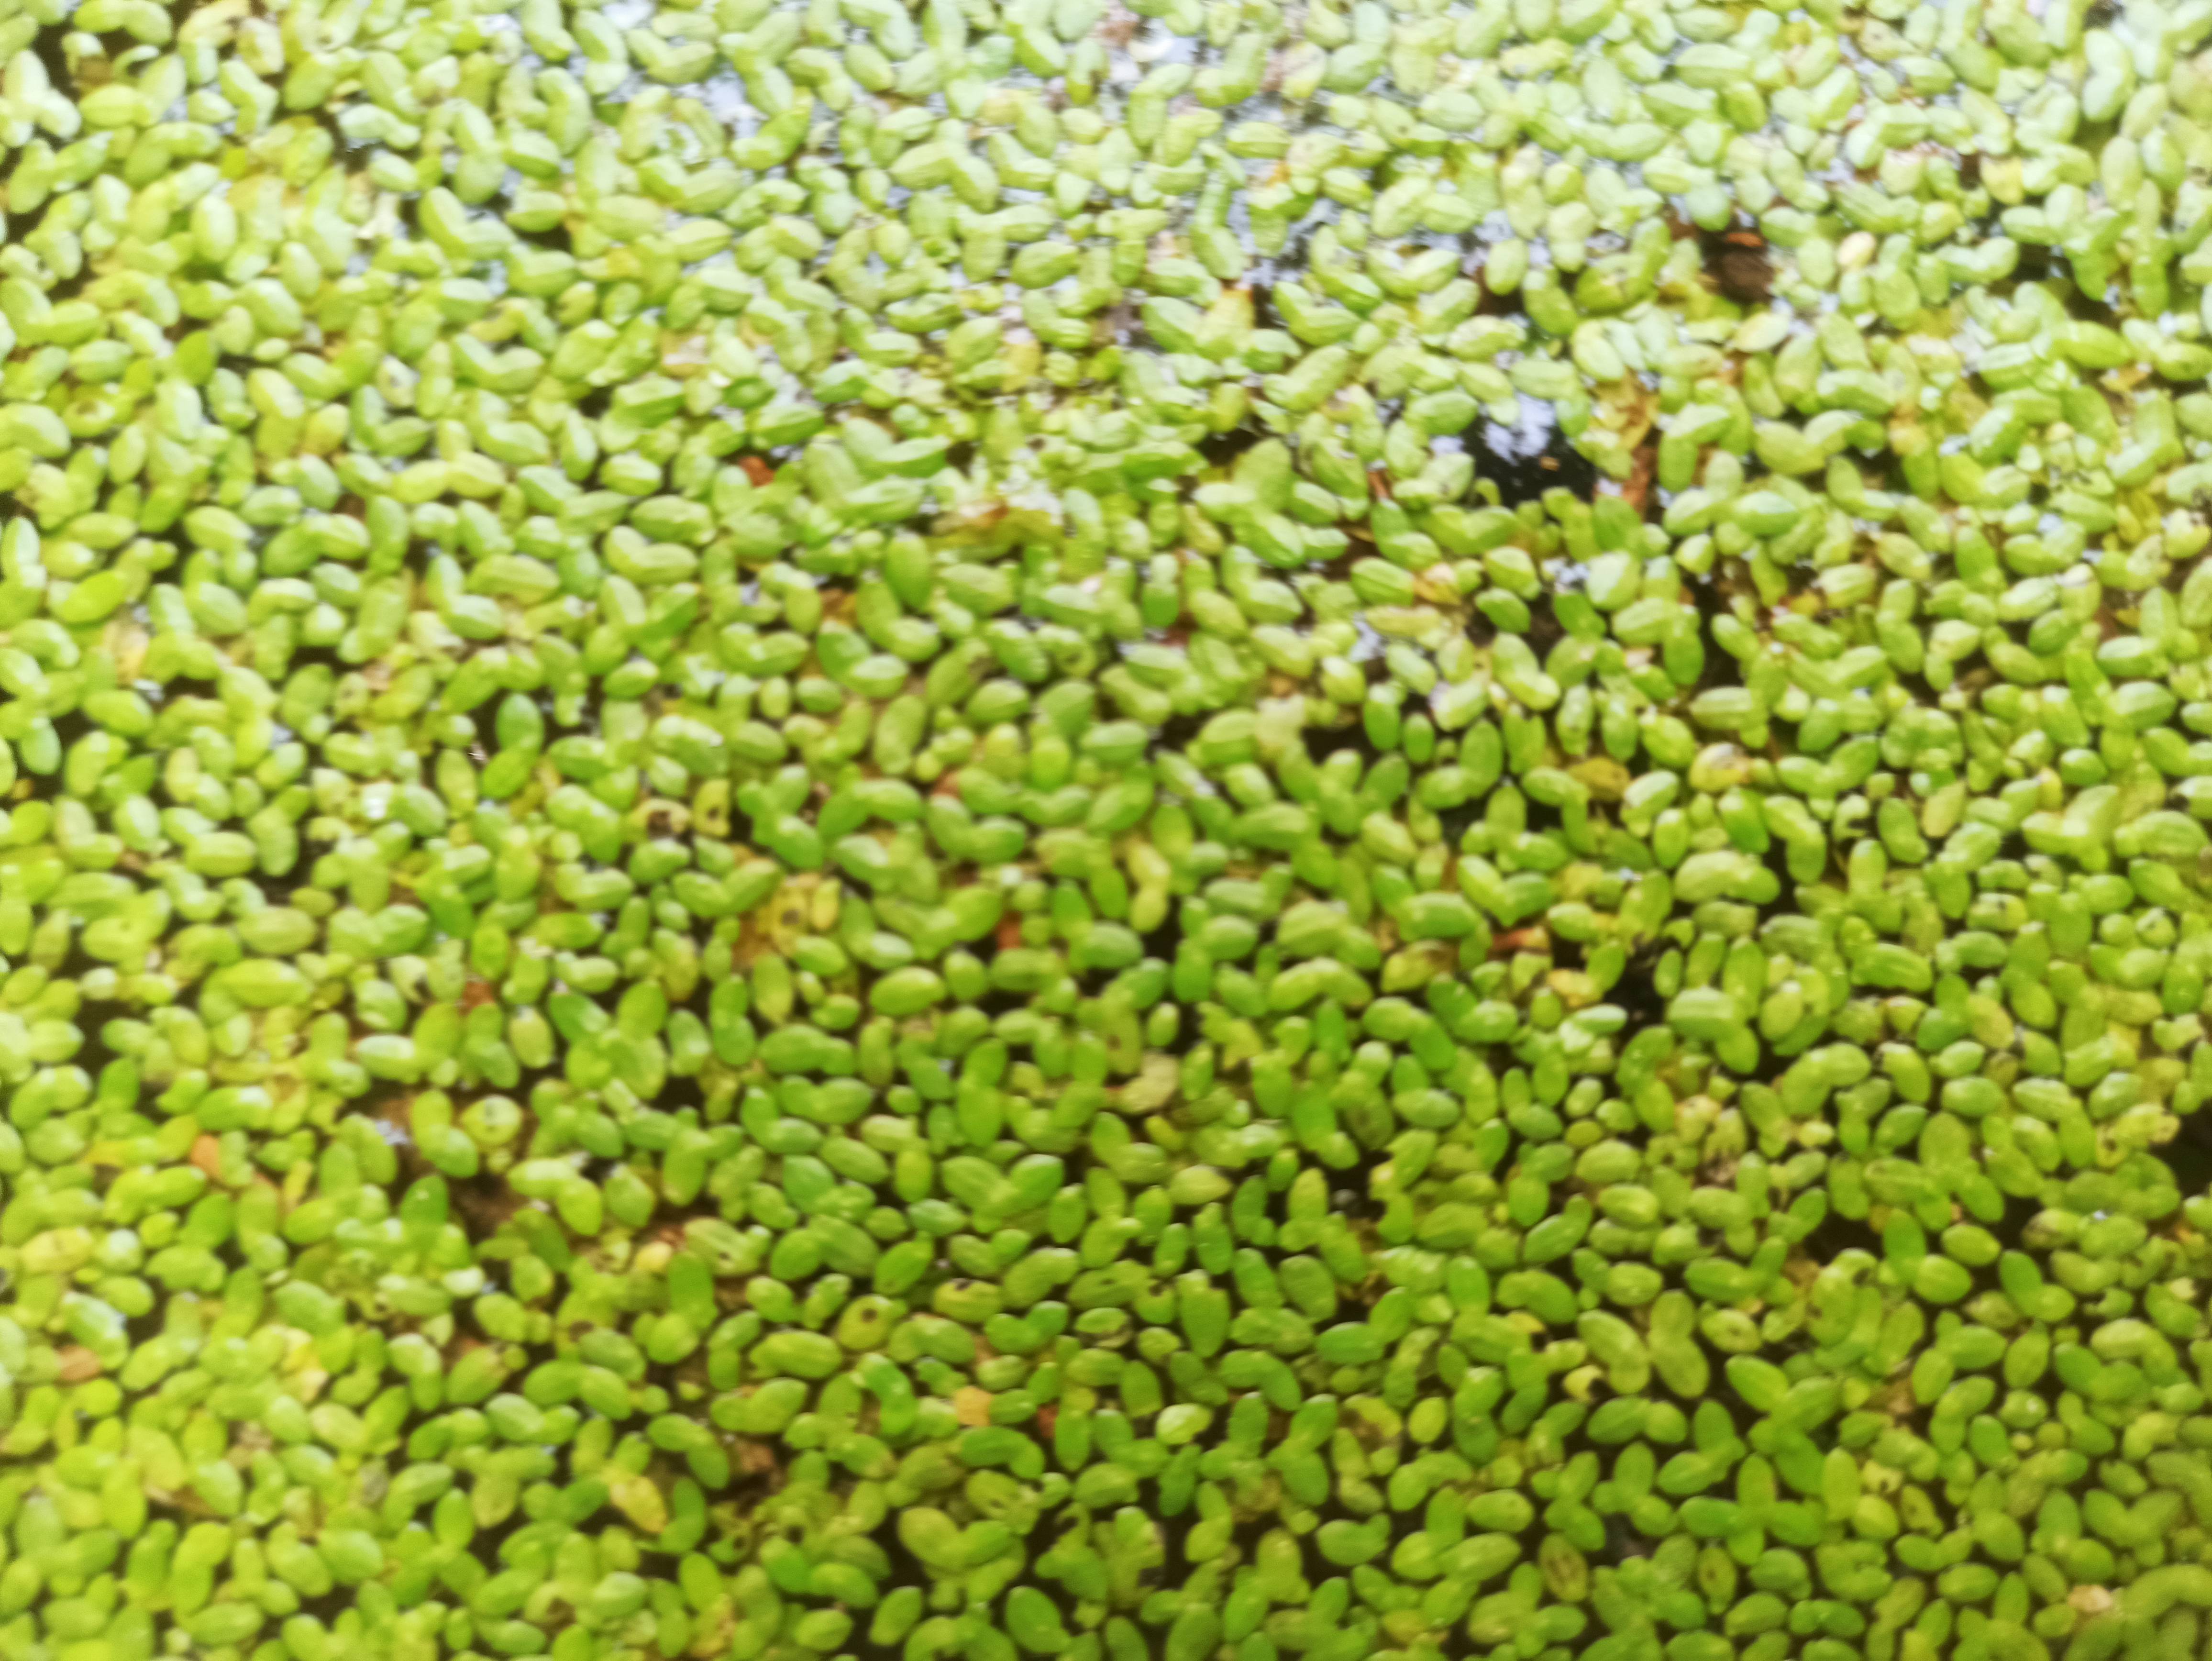
Species: Common Duckweeds (Lemna minor)